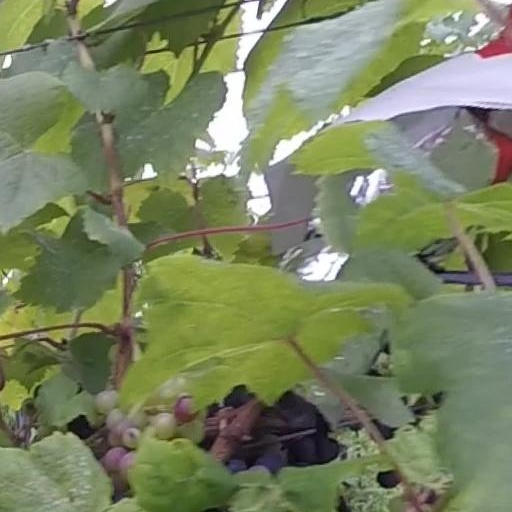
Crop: grape